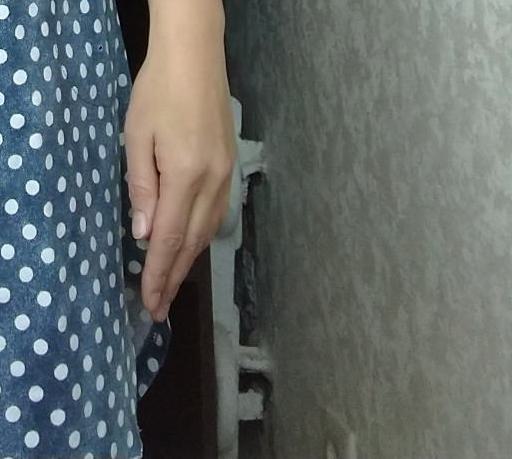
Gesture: no_gesture